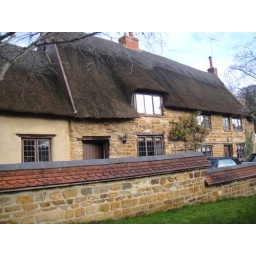
A thatched roof house in Flore.